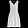
Label: Dress